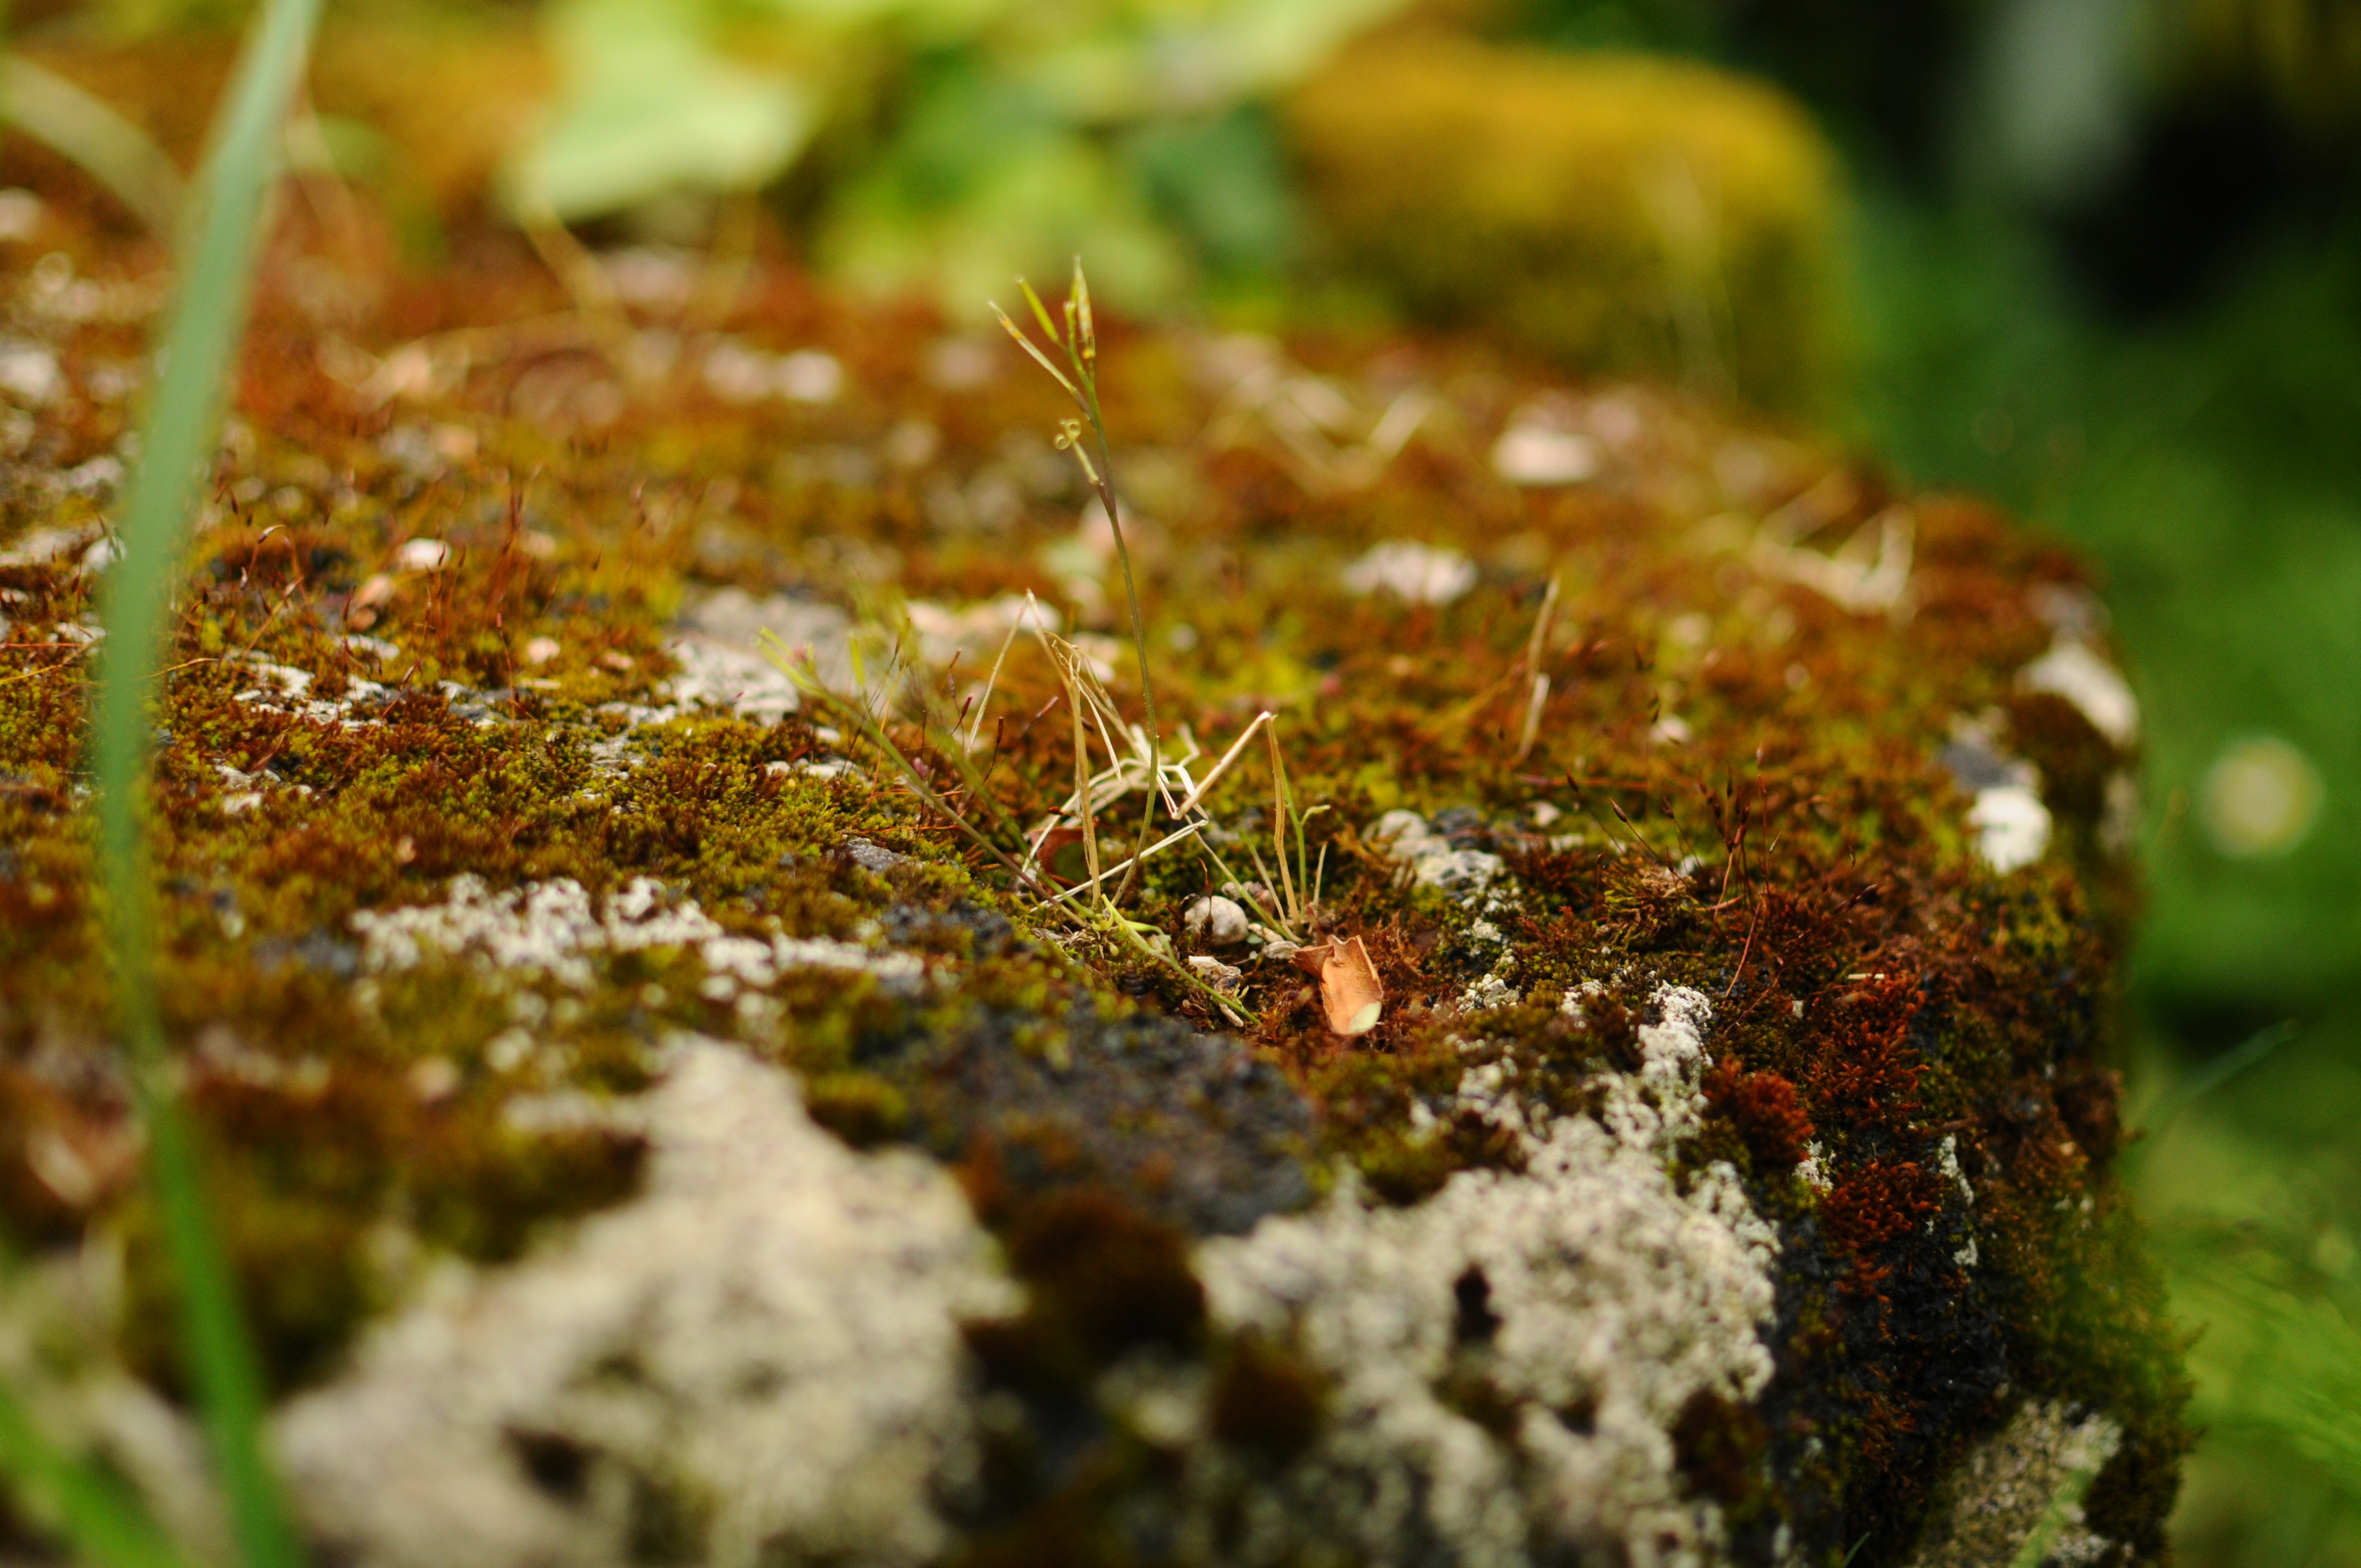
tree, nature, forest, grass, plant, lawn, sunlight, leaf, flower, moss, wildlife, green, autumn, soil, botany, flora, season, fauna, close up, fungus, woodland, habitat, macro photography, natural environment, land plant, non vascular land plant